Sky position (RA, Dec in degrees): 237.731, 10.154
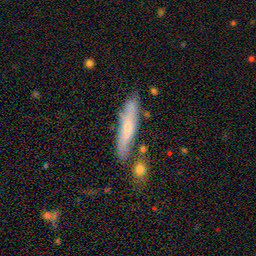
Galaxy morphology: Cigar Shaped Smooth Galaxies